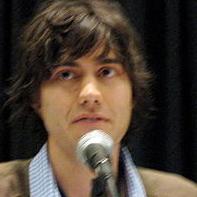
Age: 26